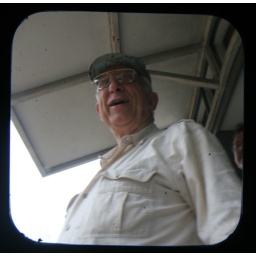
man in white shirt tried to put me down